Nguyễn Phúc Nguyên

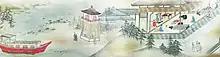
Japanese merchant Chaya Shinroku paid tribute to lord Nguyễn Phúc Nguyên (green costume) at Governor house of Quang Nam in Hội An, late 17th century

From 1615 Nguyễn Phúc Nguyên allowed Portuguese merchants to set up a trading post at Faifo (modern-day Hội An). The Nguyễn purchased advanced European cannons from the Portuguese and learned something of European ship design. This would help them enormously in later years. As time passed, Faifo became a major trade port for the south-west Pacific where traders in the region came to sell and acquire goods. Chinese, Japanese, Europeans, and South Asians all came to trade at Faifo. Originally the land of Faifo itself was not valuable, but later on the Nguyễn lords established various sugarcane and mullberry plantations to produce goods for overseas export. Traders from Japan came all the way to Vietnam because the Ming and later Manchu emperors forbade trade with Japan. In order to obtain highly desirable Chinese silks and ceramics, the Japanese too had to come to Faifo. The Japanese often bought local silks, which were high-quality and desired by the Japanese to the point that they would purchase whole batches months prior to their annual arrival. In time, Faifo's local silk prices became attuned to the whims of the Japanese market. The Nguyễn lords also imported massive quantities of Japanese coins to either melt down for their cannons or circulate as currency, as southern Vietnam lacked gold and copper and the Japanese had much to export.